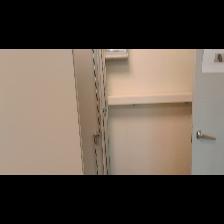
Label: NonHuman